Gymnastics at the 2010 Summer Youth Olympics – Men's pommel horse

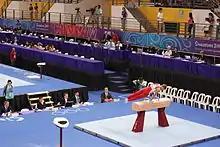
Lithuanian gymnast Robertas Tvorogalas on the pommel horse during the 2010 Summer Youth Olympics

These are the results of the men's pommel horse competition, one of seven events for male competitors of the artistic gymnastics discipline contested in the gymnastics at the 2010 Summer Youth Olympics in Singapore. The qualification and final rounds took place on 16 August at the Bishan Sports Hall.